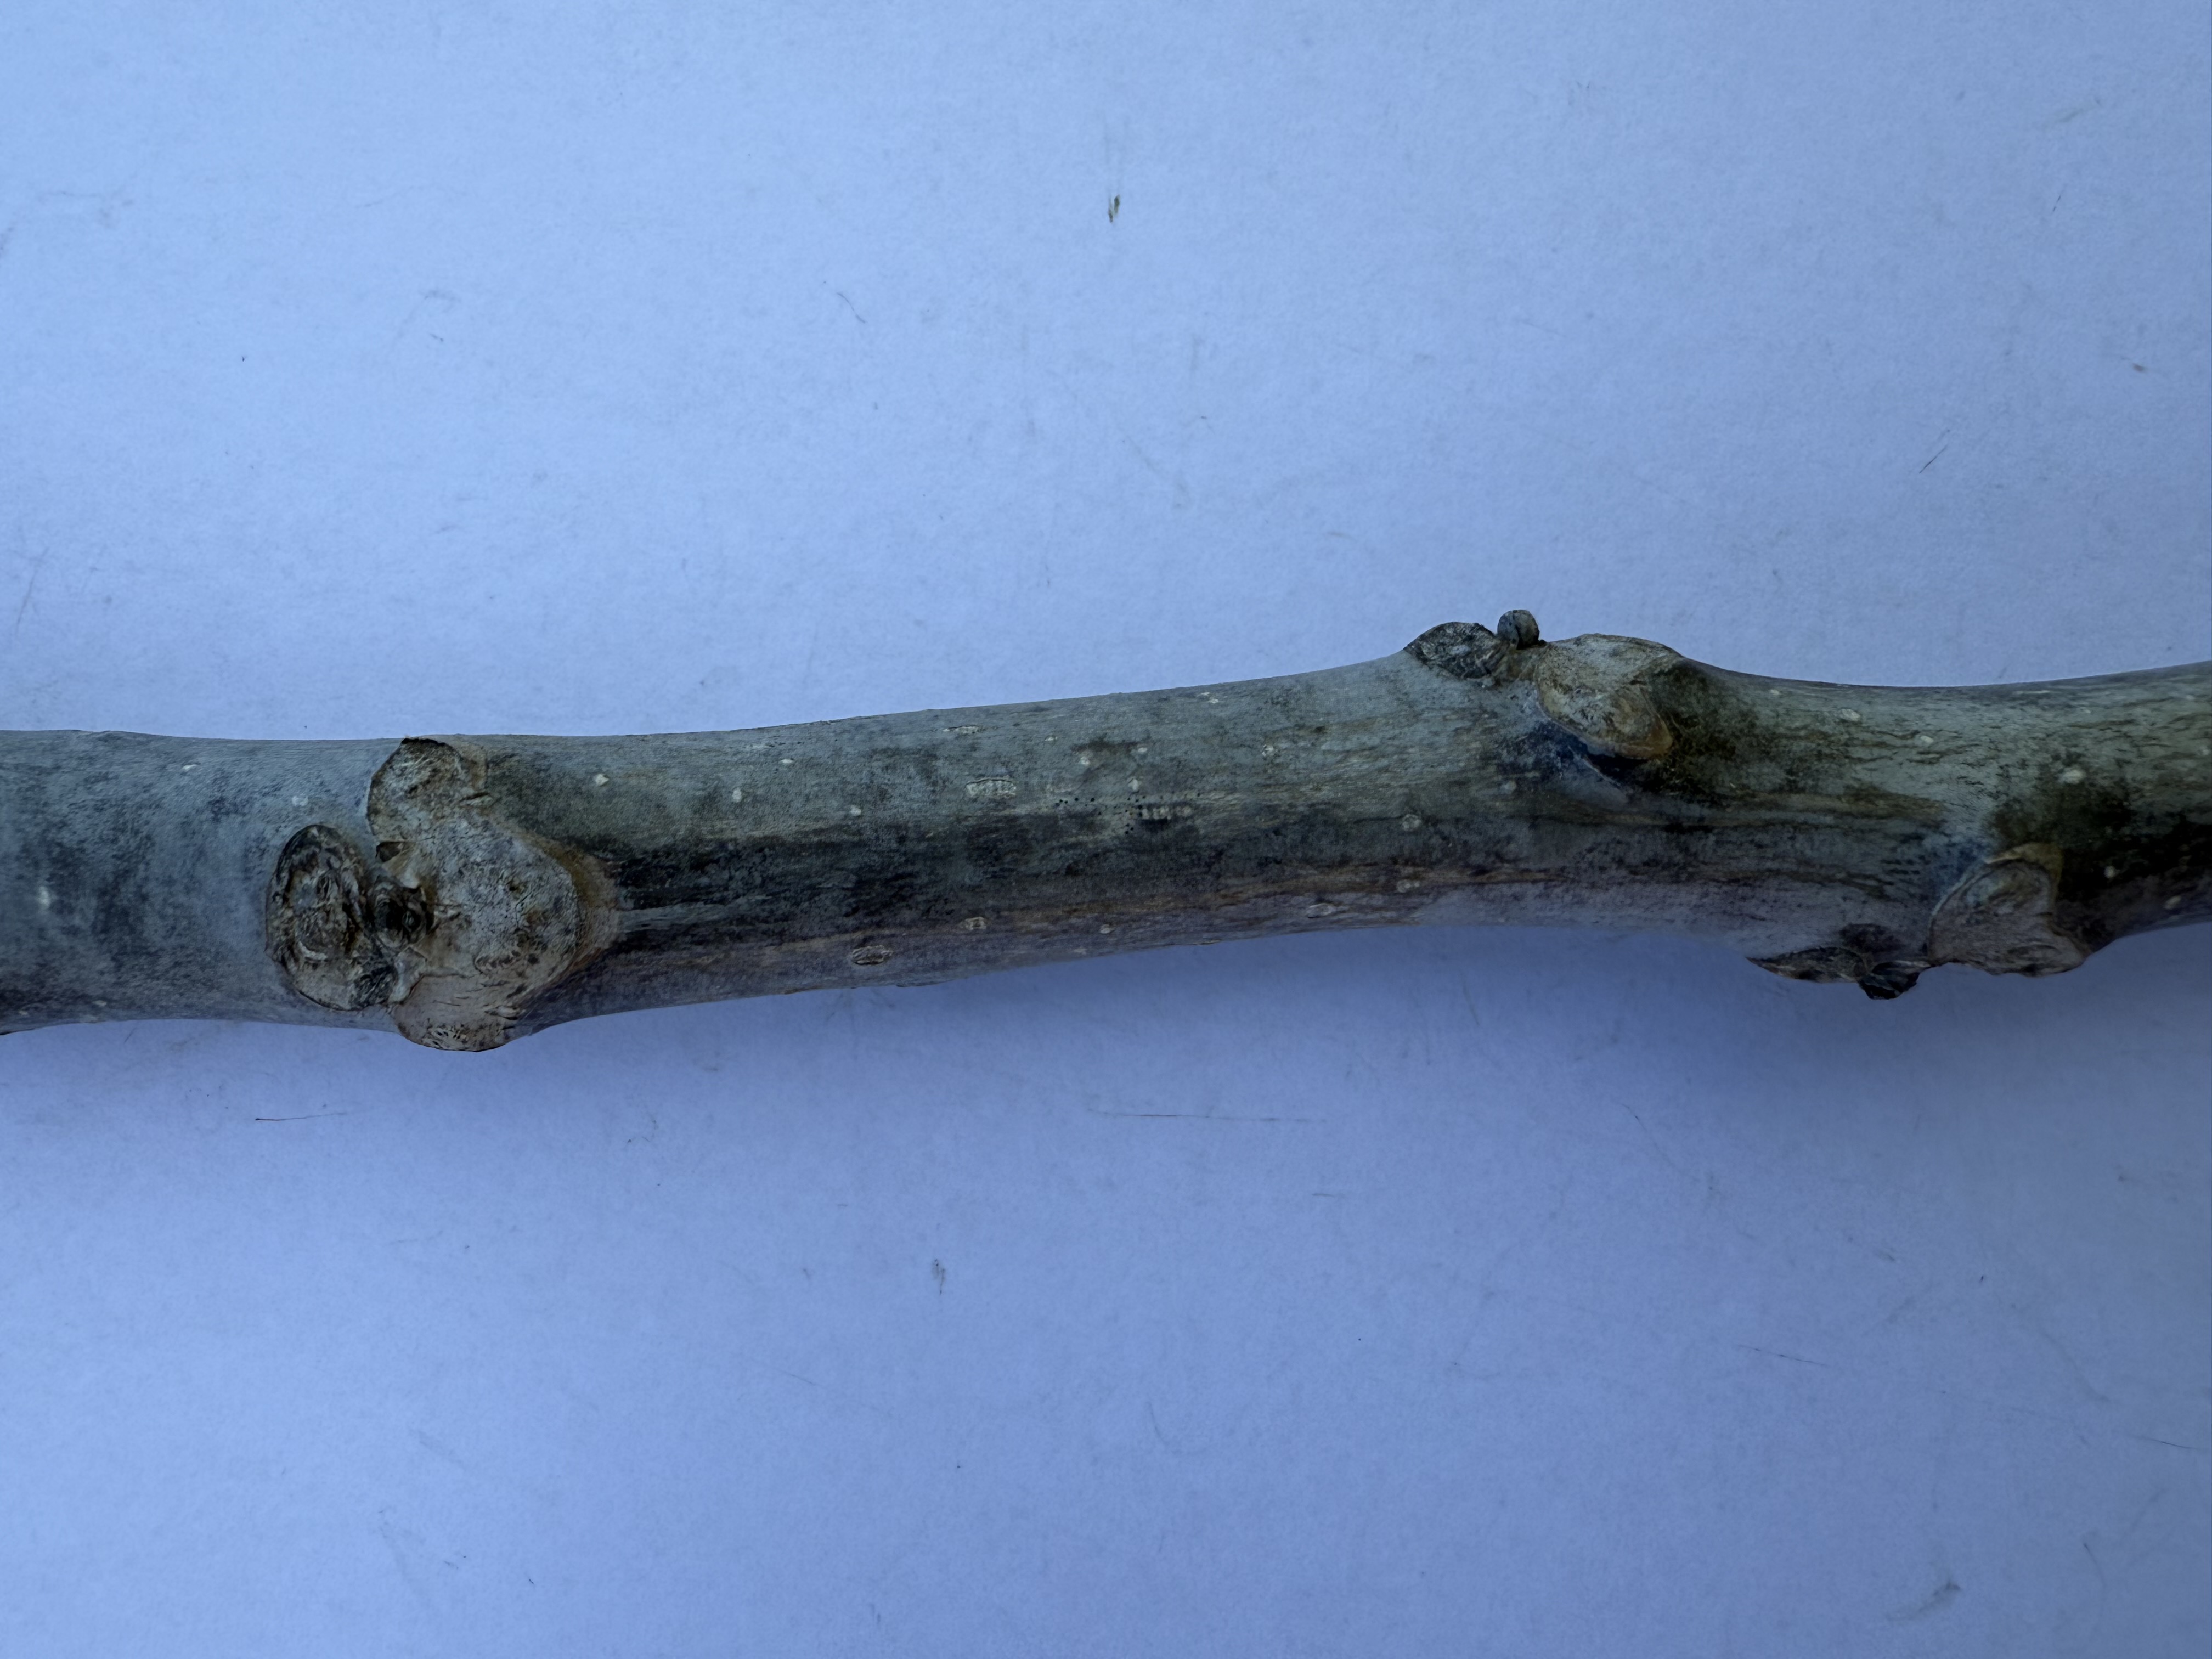
Variety: Wild Walnut